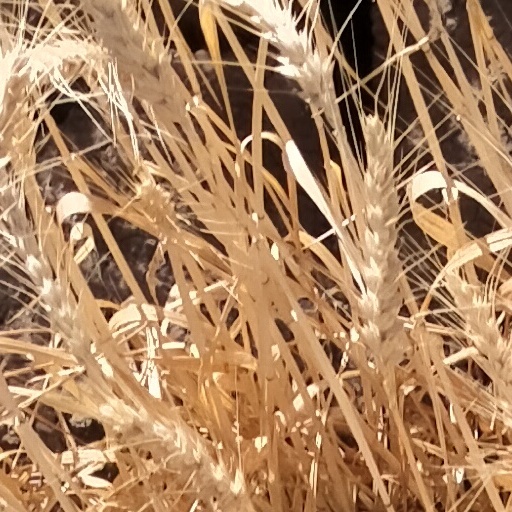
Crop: wheat